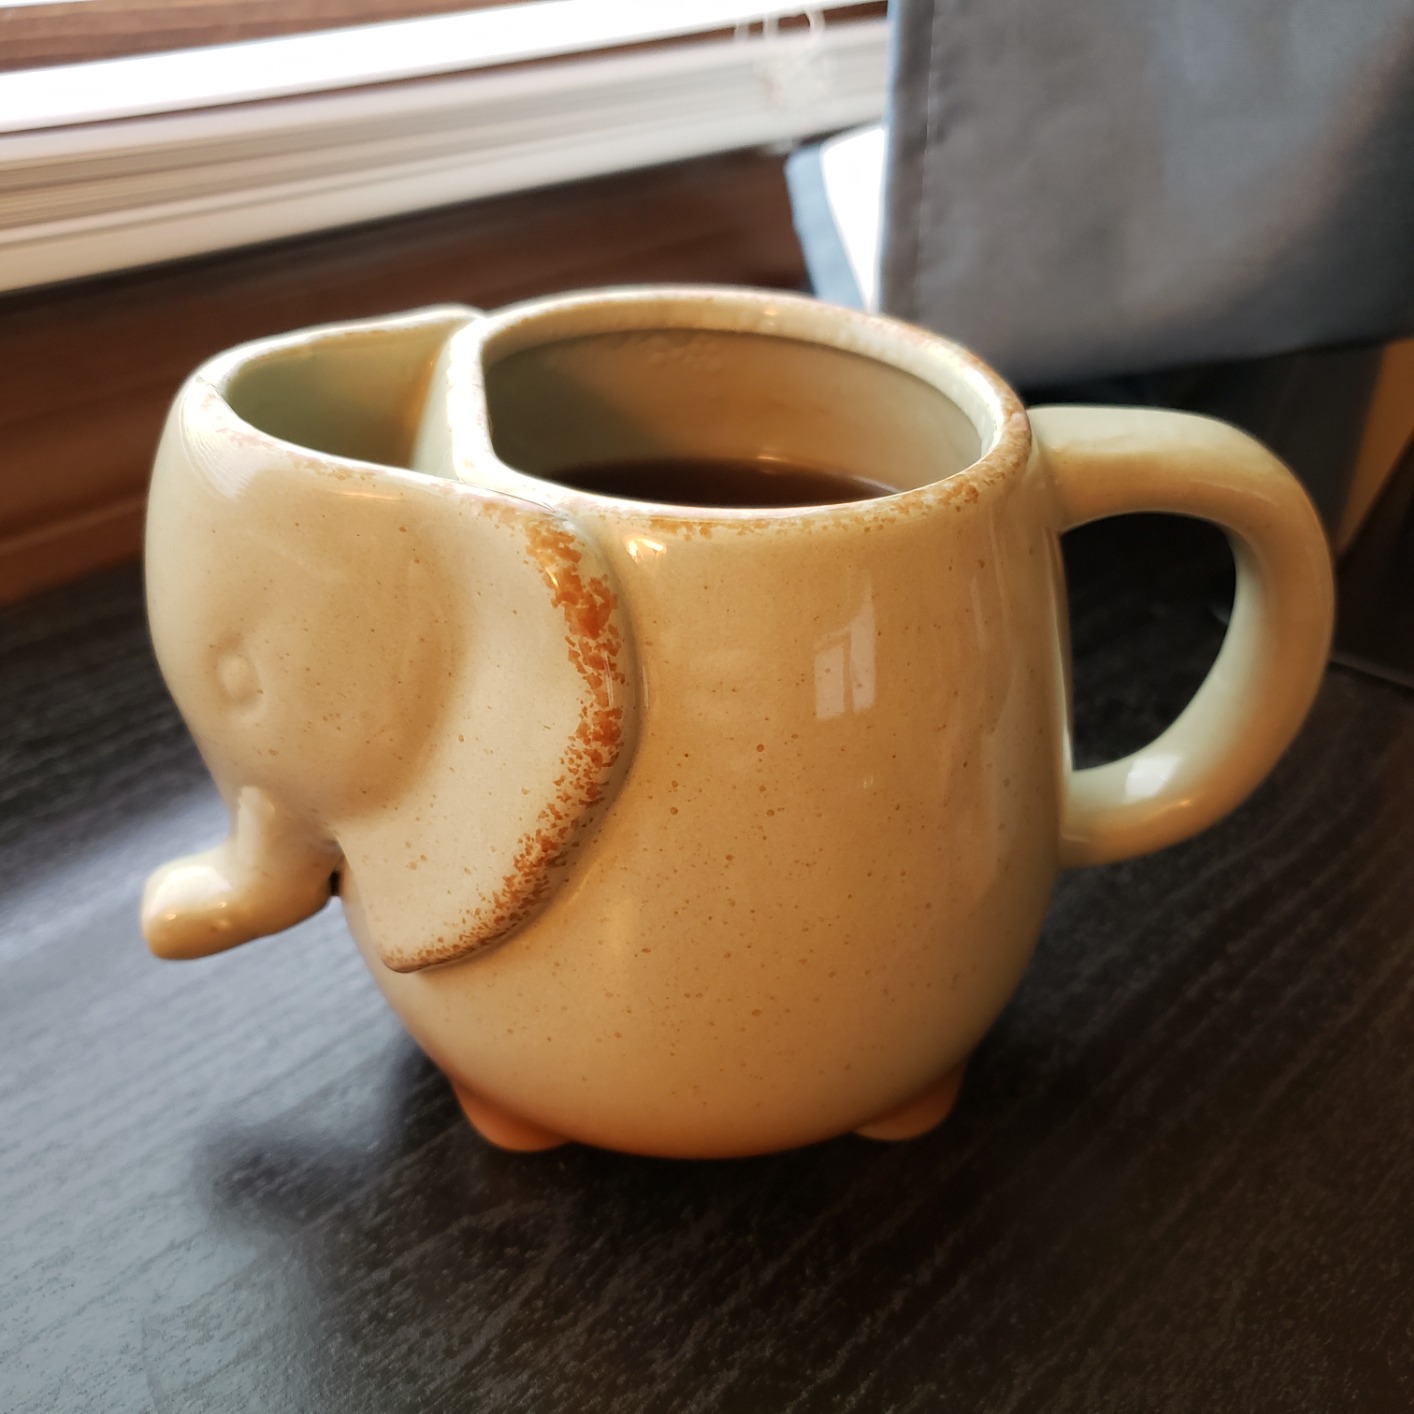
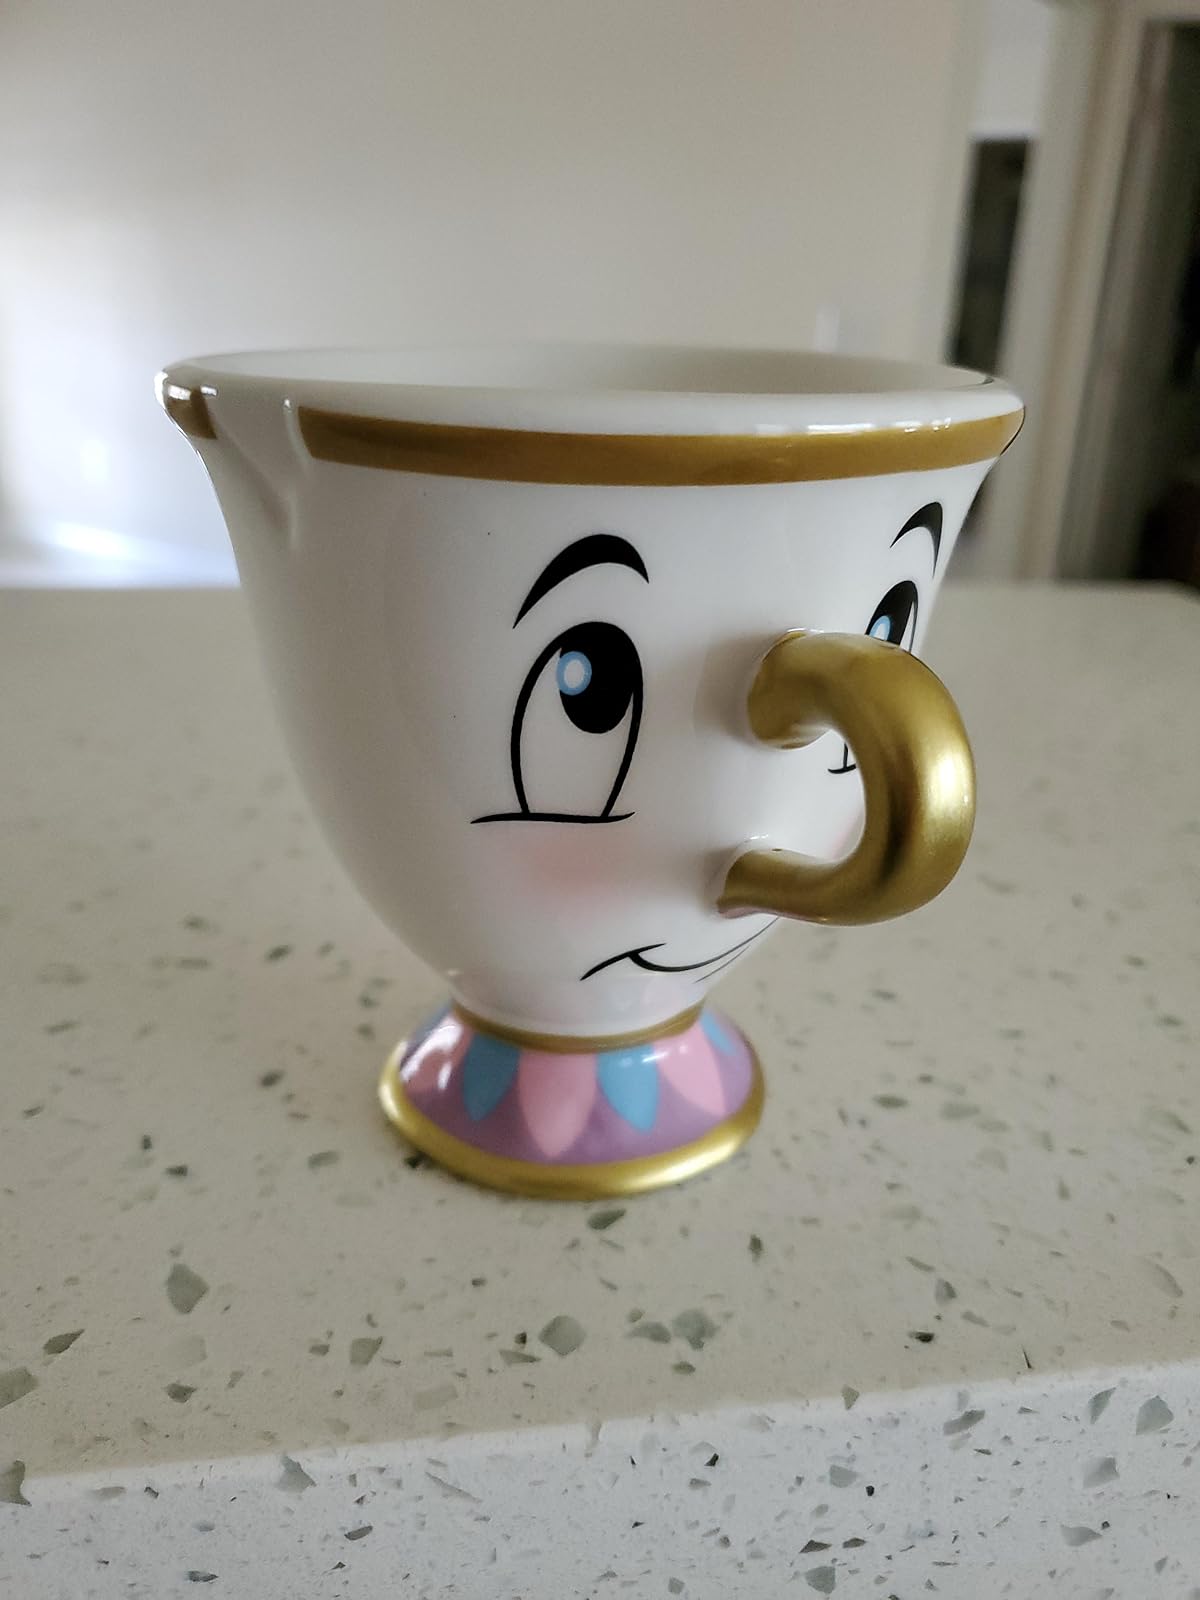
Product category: items_mug
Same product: no